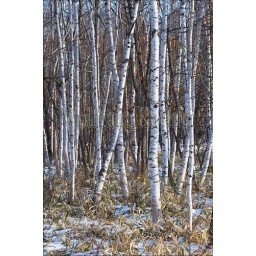
Japan, hokkaido island, near tsurui village, birch tree forest